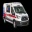
Label: ambulance